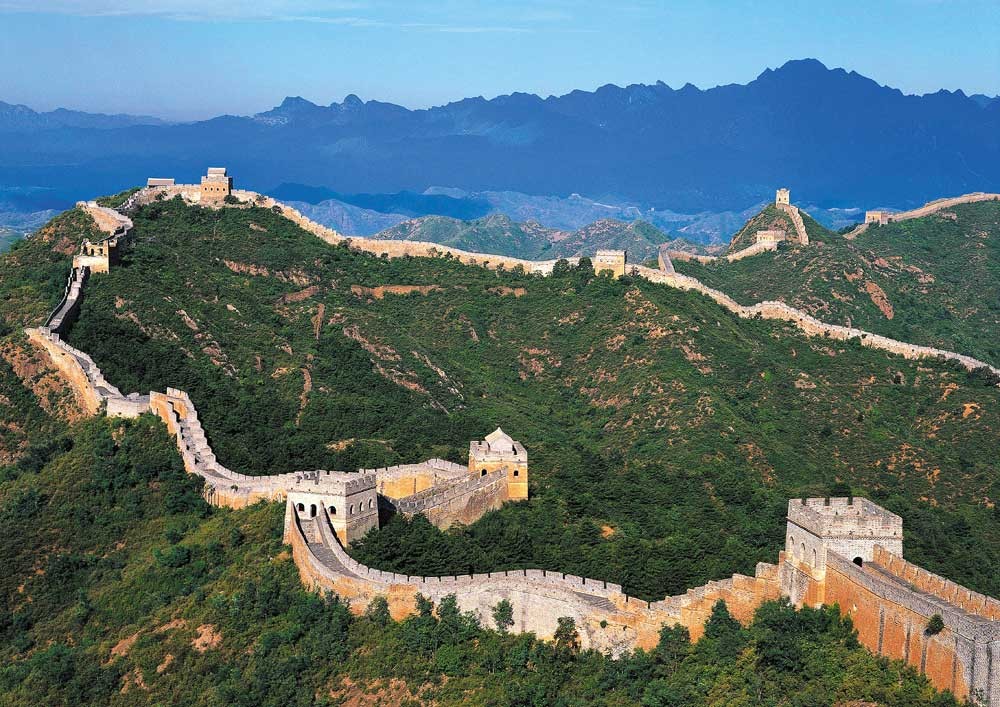
Landmark: Great Wall of China